Infinite (group)

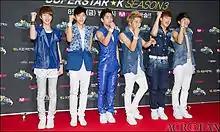
Infinite in August 2011

The group's second mini album "Evolution" was released on January 7. The group promoted it with the lead single "Before the Dawn (BTD)". The group entered the Music Bank K-chart for the first time.